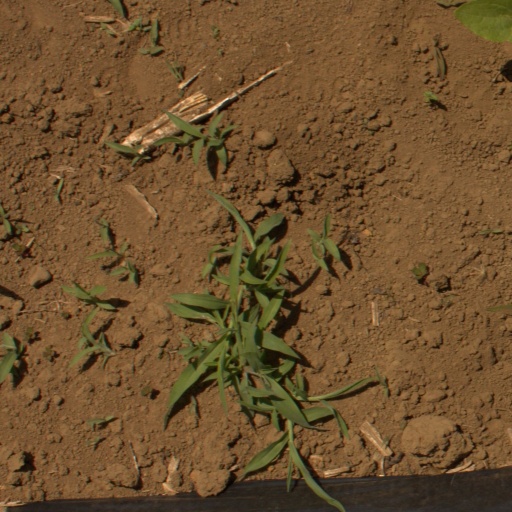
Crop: Jerusalem artichoke